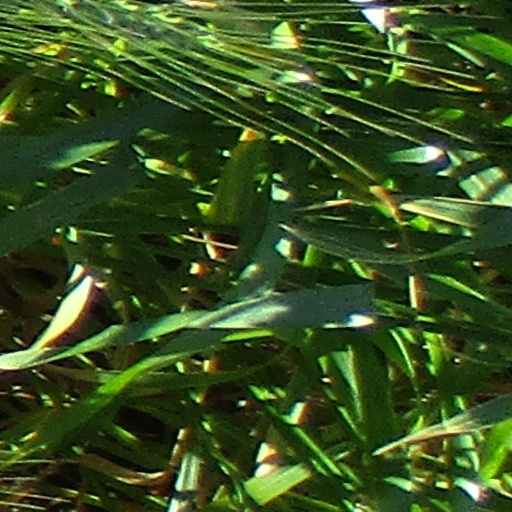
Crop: wheat